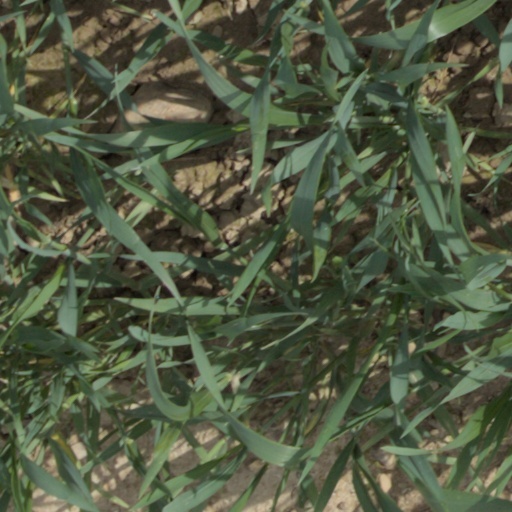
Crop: wheat